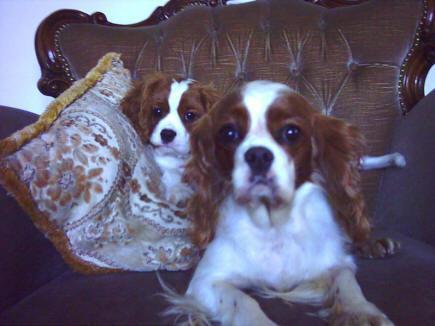
Blenheim_spaniel